Crystal Palace circuit

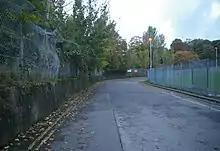
Part of the back straight, seen in 2005; looking towards Ramp Bend (this part of the circuit was used as the start/finish straight up until 1960)

The circuit opened in 1927 and the first race, for motorcycles, was on 21 May 1927. The circuit was long, and ran on existing paths through the park, including an infield loop past the lake. The surface had tarmac-covered bends, but the straights only had hard-packed gravel.